Rati

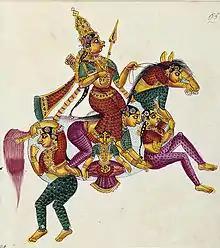
Rati on a composite horse

The "Kalika Purana" narrates the following tale about Rati's birth. After the creation of the 10 "Prajapatis", Brahma – the creator-god – creates Kama (Kamadeva), the god of love, from his mind. Kama is ordered to spread love in the world by shooting his flower-arrows. "Prajapati" Daksha is requested to present a wife to Kama. Kama first uses his arrows against Brahma and the "Prajapatis", who are all incestuously attracted to Brahma's daughter Sandhya ("Twilight-dawn/dusk"). The god Shiva, gets enraged by the heinous act of Brahma and shows his condemnation. Embarrassed, Brahma and the "Prajapatis" tremble and perspire. From the sweat of Daksha rises a beautiful woman named Rati, who Daksha presents to Kama as his wife. At the same time, the agitated Brahma curses Kama to be burnt to ashes by Shiva in the future. However, on Kama's pleading, Brahma assures him that he would be reborn. The "Brahma Vaivarta Purana" narrates that Sandhya committed suicide, after Brahma lusts for her. The god Vishnu resurrects her and names her Rati, and marries her to Kama. The "Shiva Purana" mentions that after her suicide, Sandhya is reborn from the sweat of Daksha as Rati. In some texts, Shiva is described as the father of Rati.